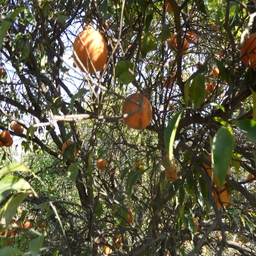
Plant part: fruit
Disease: canker